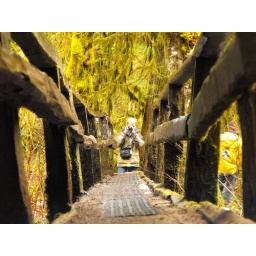
The lines of a bridge in Washington's rain forest lead to a young man at the other end.